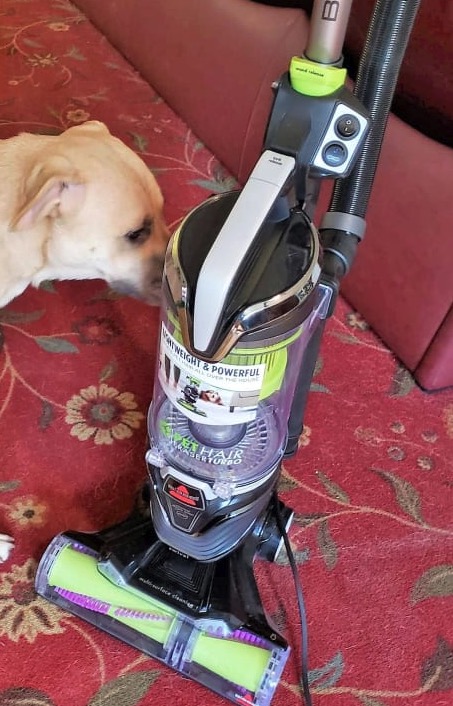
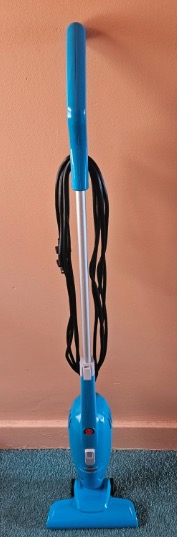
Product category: items_vacuum
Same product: no